Battle of Jonesborough

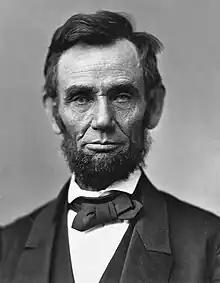
Union capture of Atlanta helped Abraham Lincoln win reelection in 1864.

During the day, Howard's XV and XVI Corps remained largely quiet while Hardee reinforced his right flank by shifting troops from his left. Because it was misdirected, Blair's XVII Corps only marched as far as Anthony's Bridge where it built field works on the east bank of the Flint River. Nevertheless, Sherman blamed Stanley for his failure to destroy Hardee's force. For September 2, Sherman planned to surround Hardee if he remained in Jonesborough or to pursue him as far as Griffin if needed. Castel wrote that Sherman was still under the misapprehension that both Hardee's and Lee's corps were at Jonesborough. However, Cox asserted that Sherman knew that Lee's corps was no longer at Jonesborough during the afternoon of September 1.